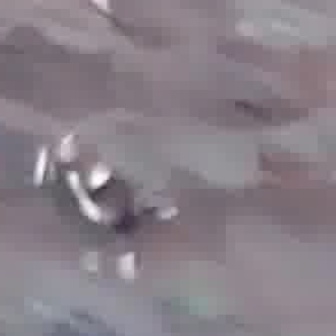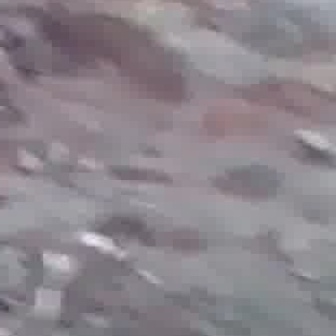
  Please identify the target specified by the bounding box [23,123,183,284] in the first image and locate it in the second image. Return the coordinates in [x_min,y_min,x_max,y_max] format.
Answer: [28,198,162,332]